Carneades

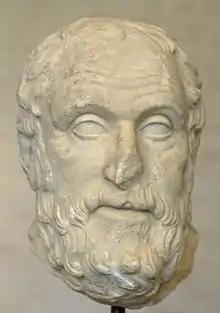
Carneades, Roman copy after the statue exhibited on the agora of Athens, c. 150 BC, Glyptothek

Carneades ("Karneadēs", "of Carnea"; 214/3–129/8 BC) was a Greek philosopher, perhaps the most prominent head of the Skeptical Academy in Ancient Greece. He was born in Cyrene. By the year 159 BC, he had begun to attack many previous dogmatic doctrines, especially Stoicism and even the Epicureans, whom previous skeptics had spared.